Concerted evolution

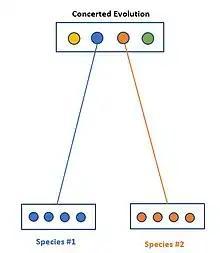

Concerted evolution is the phenomenon where paralogous genes within one species are more closely related to one another than to members of the same gene family in closely related species. In other terms, when specific members of a family are investigated, a greater amount of similarity is found within a species rather than between species. This is suggesting that members within this family do not in fact evolve independently of one another.